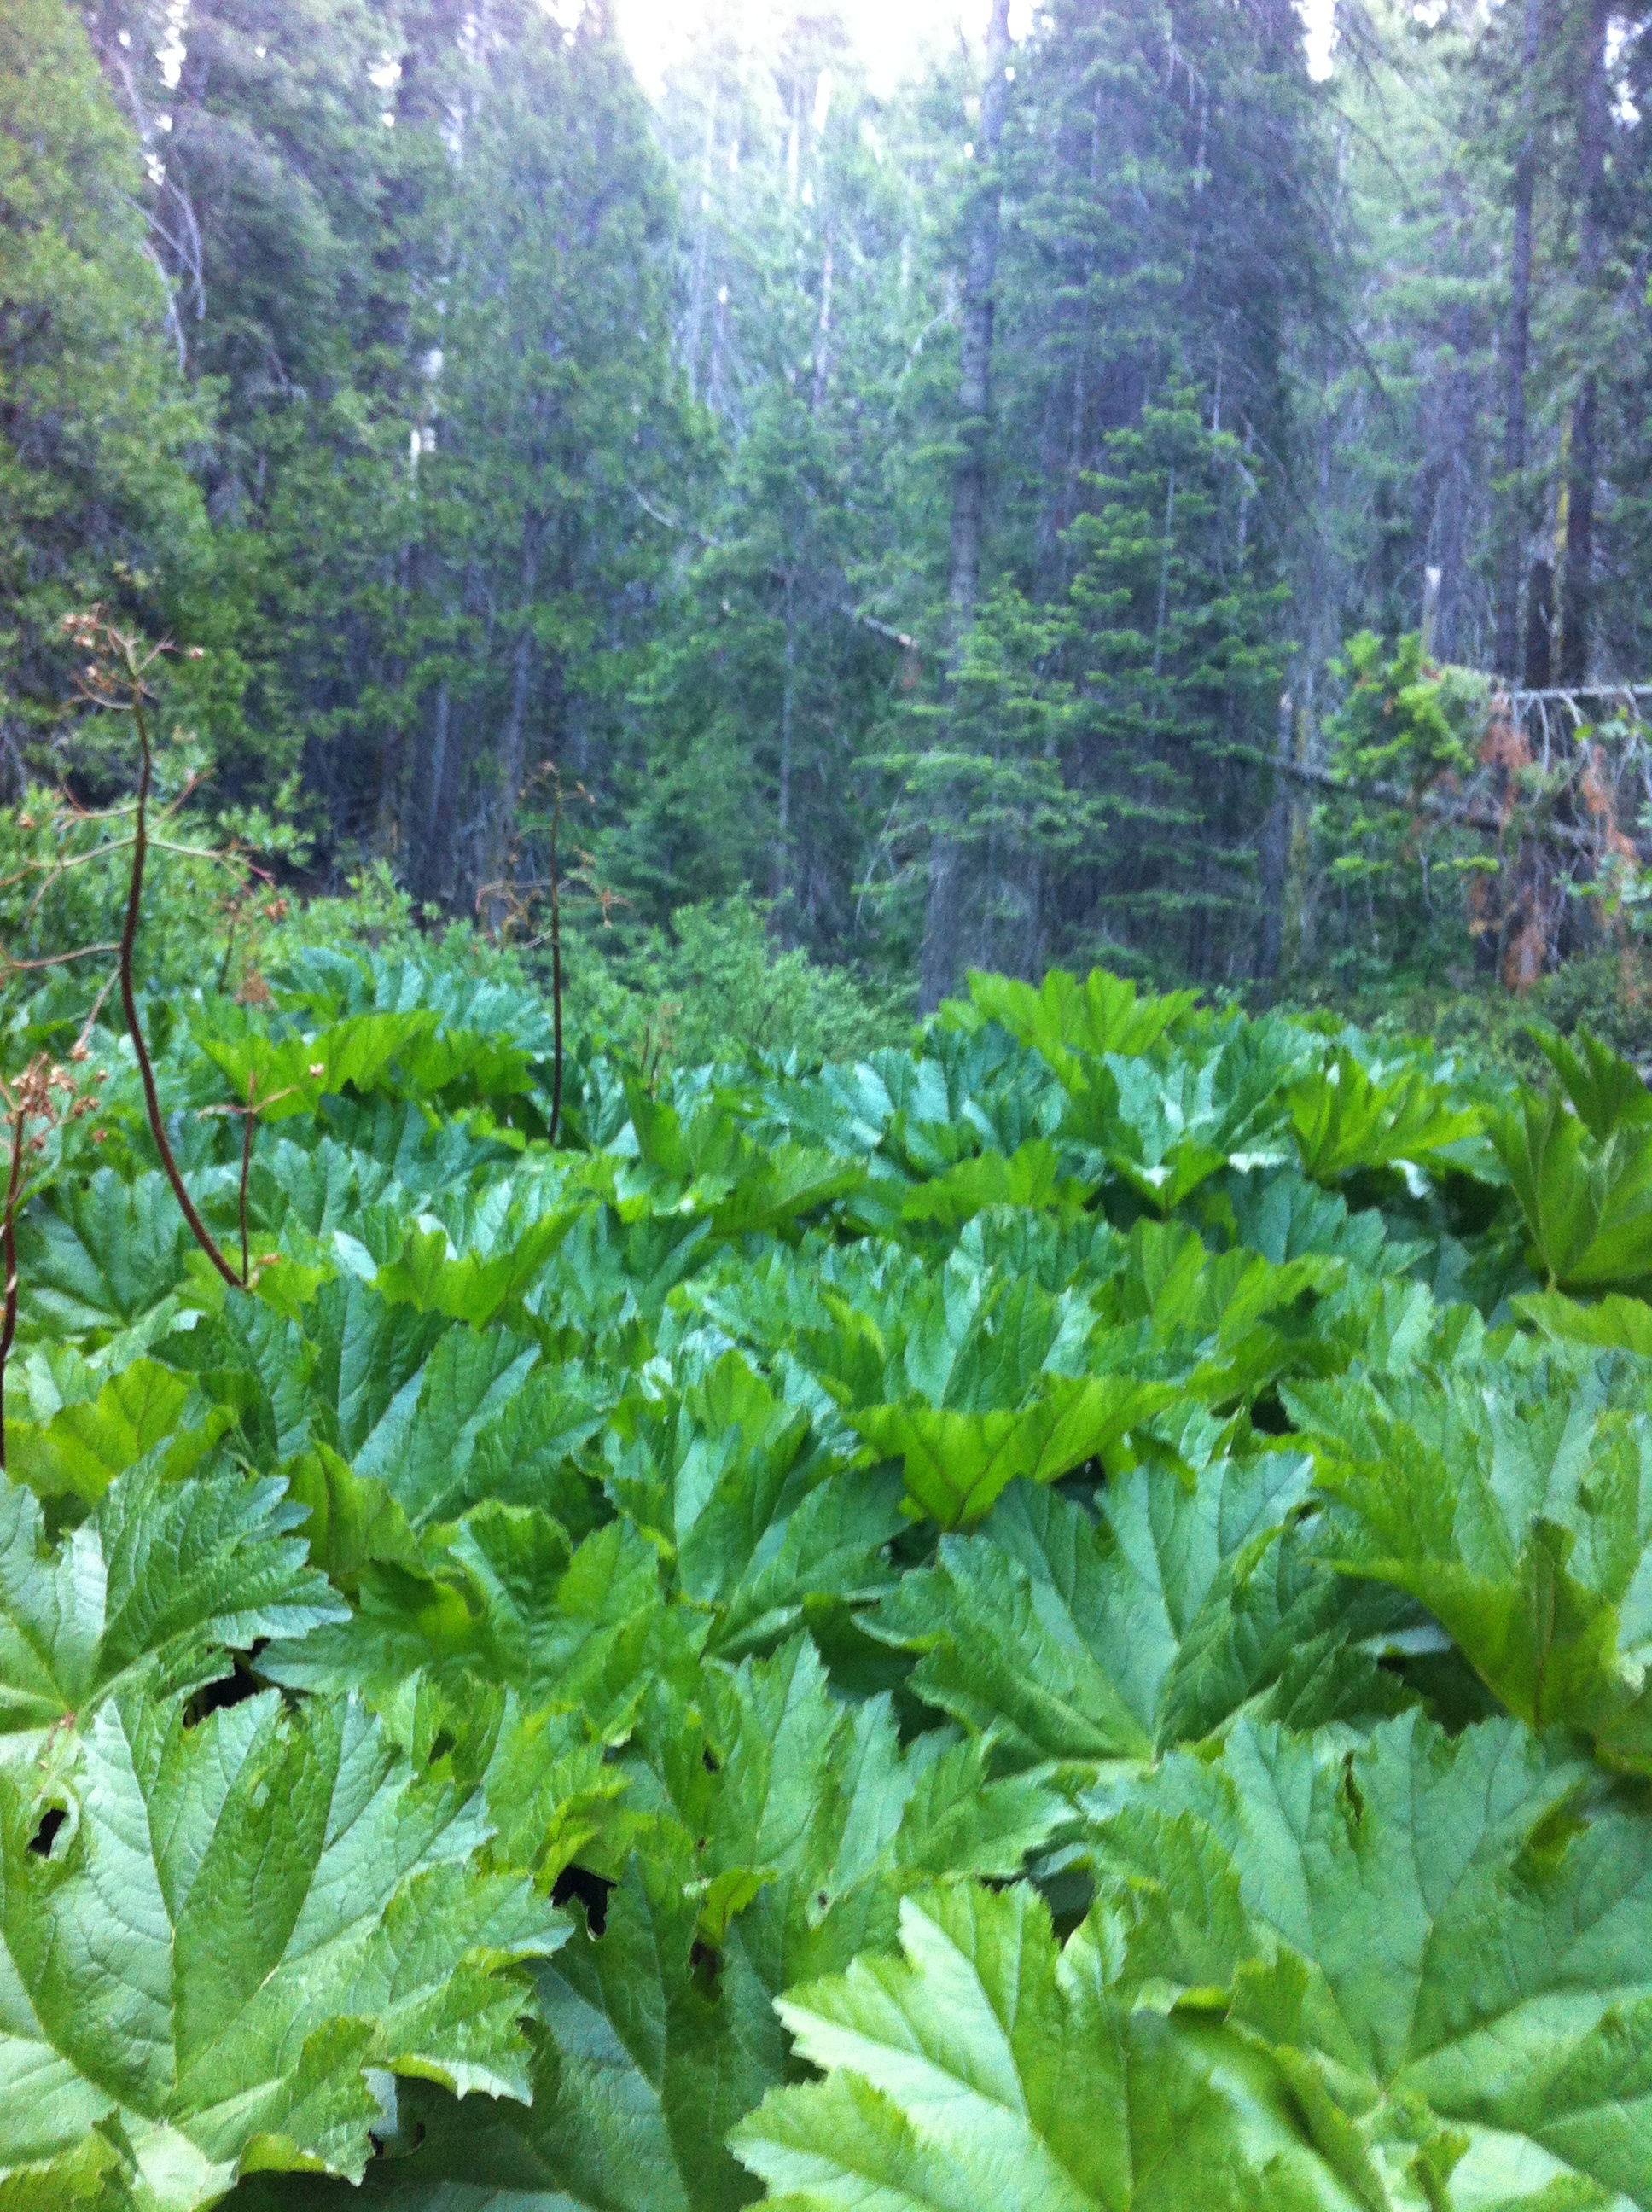
forest, plant, flower, jungle, produce, garden, vegetation, rainforest, woodland, habitat, ecosystem, flowering plant, land plant